Sheung Shui

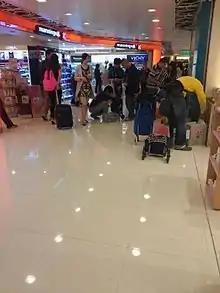
Parallel Traders outside Mannings in Landmark North

Due to their proximity to the Shenzhen border, towns in the northern parts of Hong Kong, notably Sheung Shui and Yuen Long, have become hubs for parallel traders who have been buying up large quantities of goods, forcing up local prices and disrupting the daily lives of local citizens. Since 2012, there has been a vertiginous increase in mainland parallel traders arriving in the North District of Hong Kong to re-export infant formula and household products – goods popular with mainlanders – across the border to Shenzhen. Trafficking caused chronic local shortages of milk powder in Hong Kong, forcing the government to impose restrictions on the amount of milk powder exports from Hong Kong.